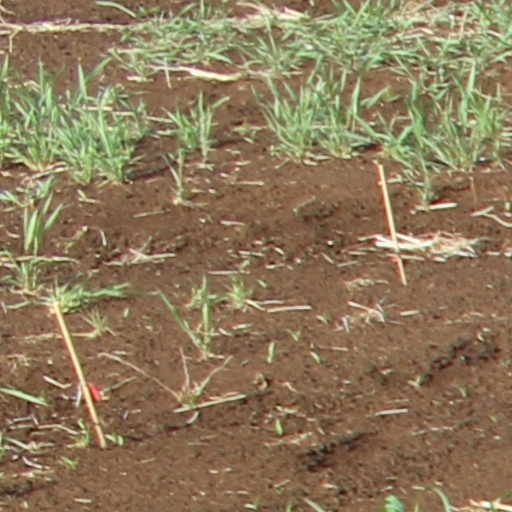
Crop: wheat